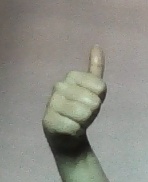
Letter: aleff